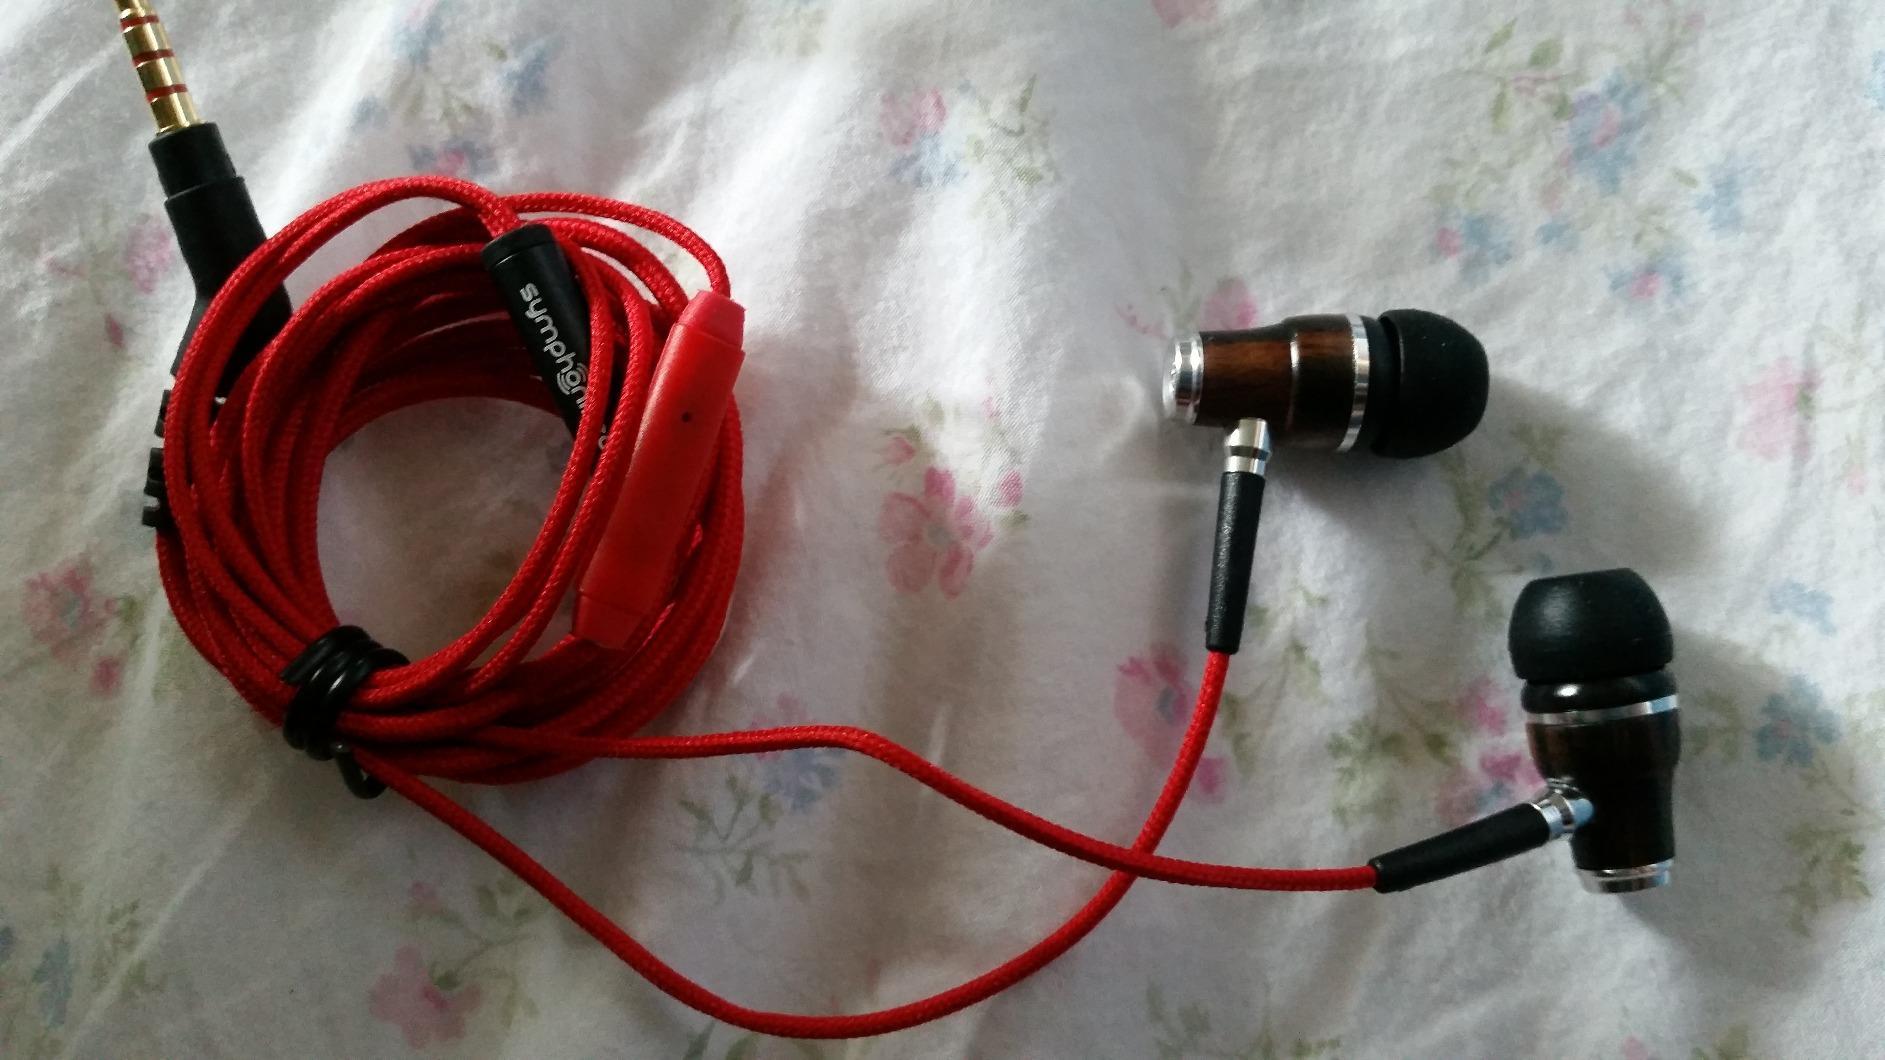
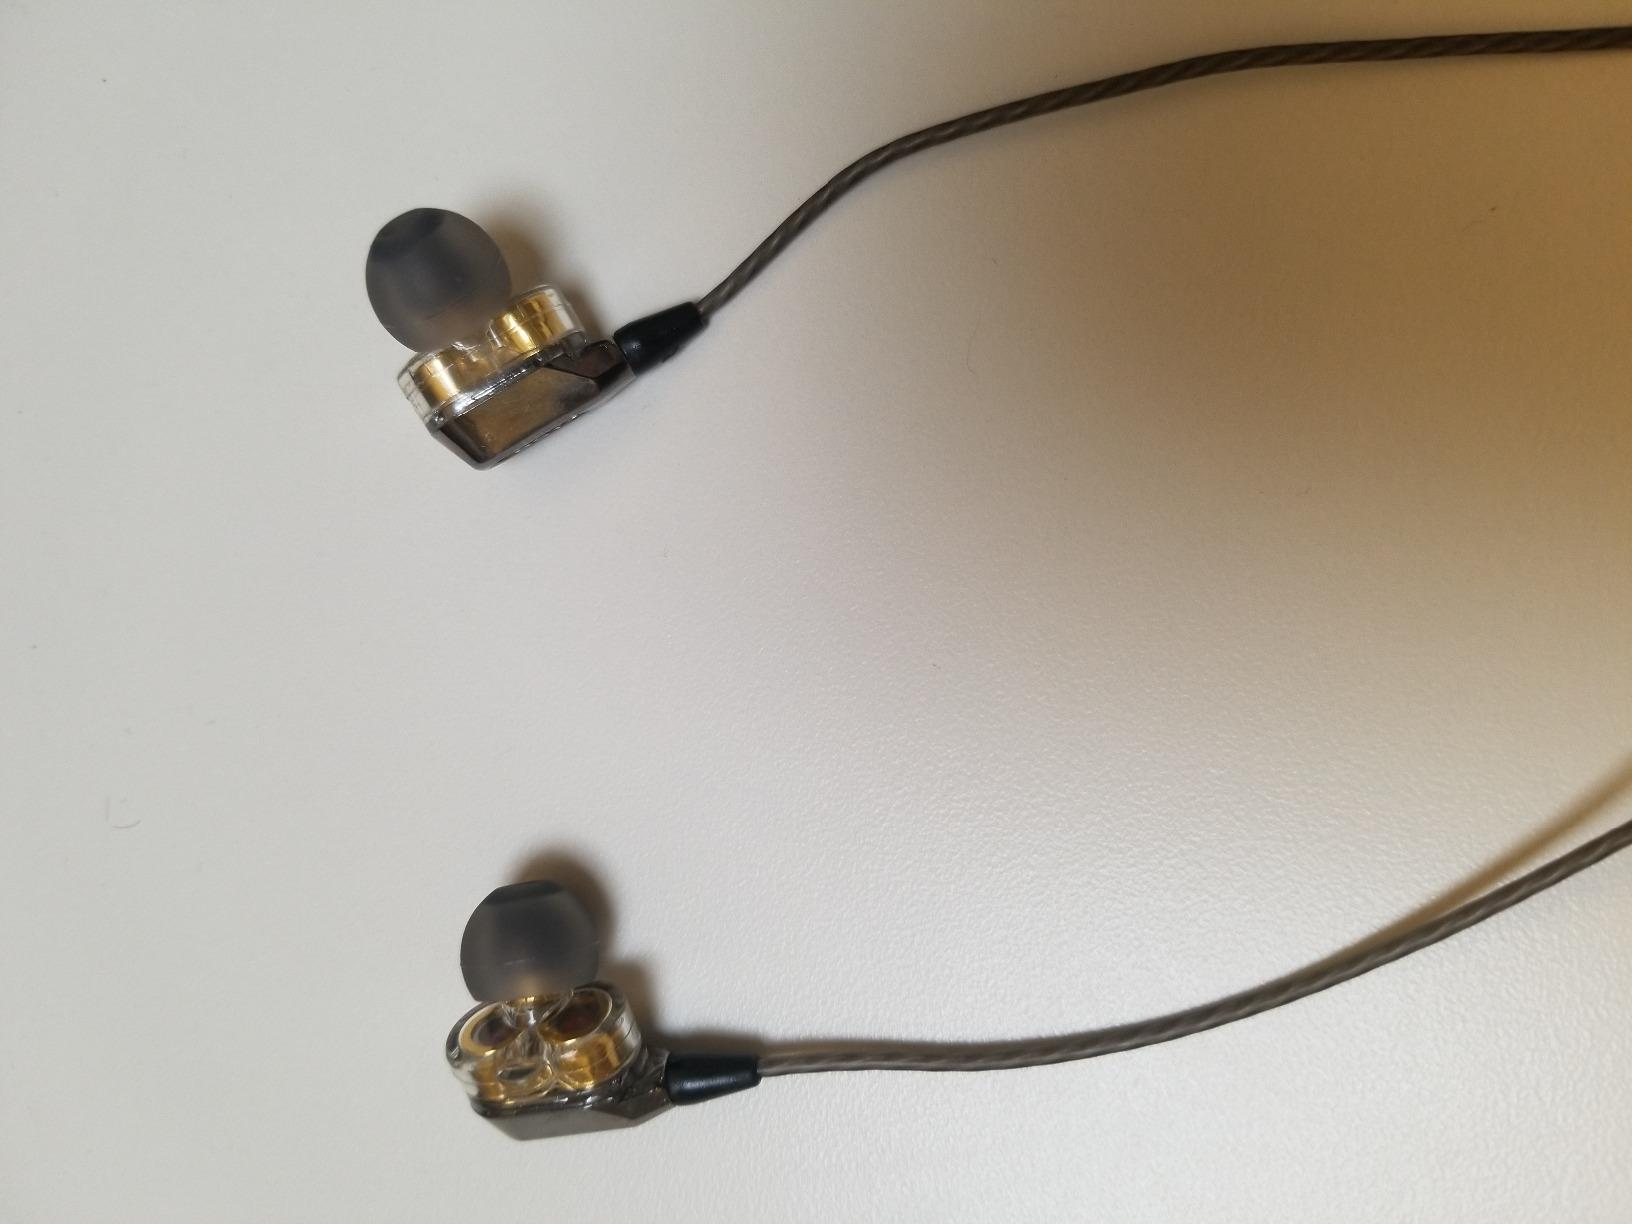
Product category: headphones
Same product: no